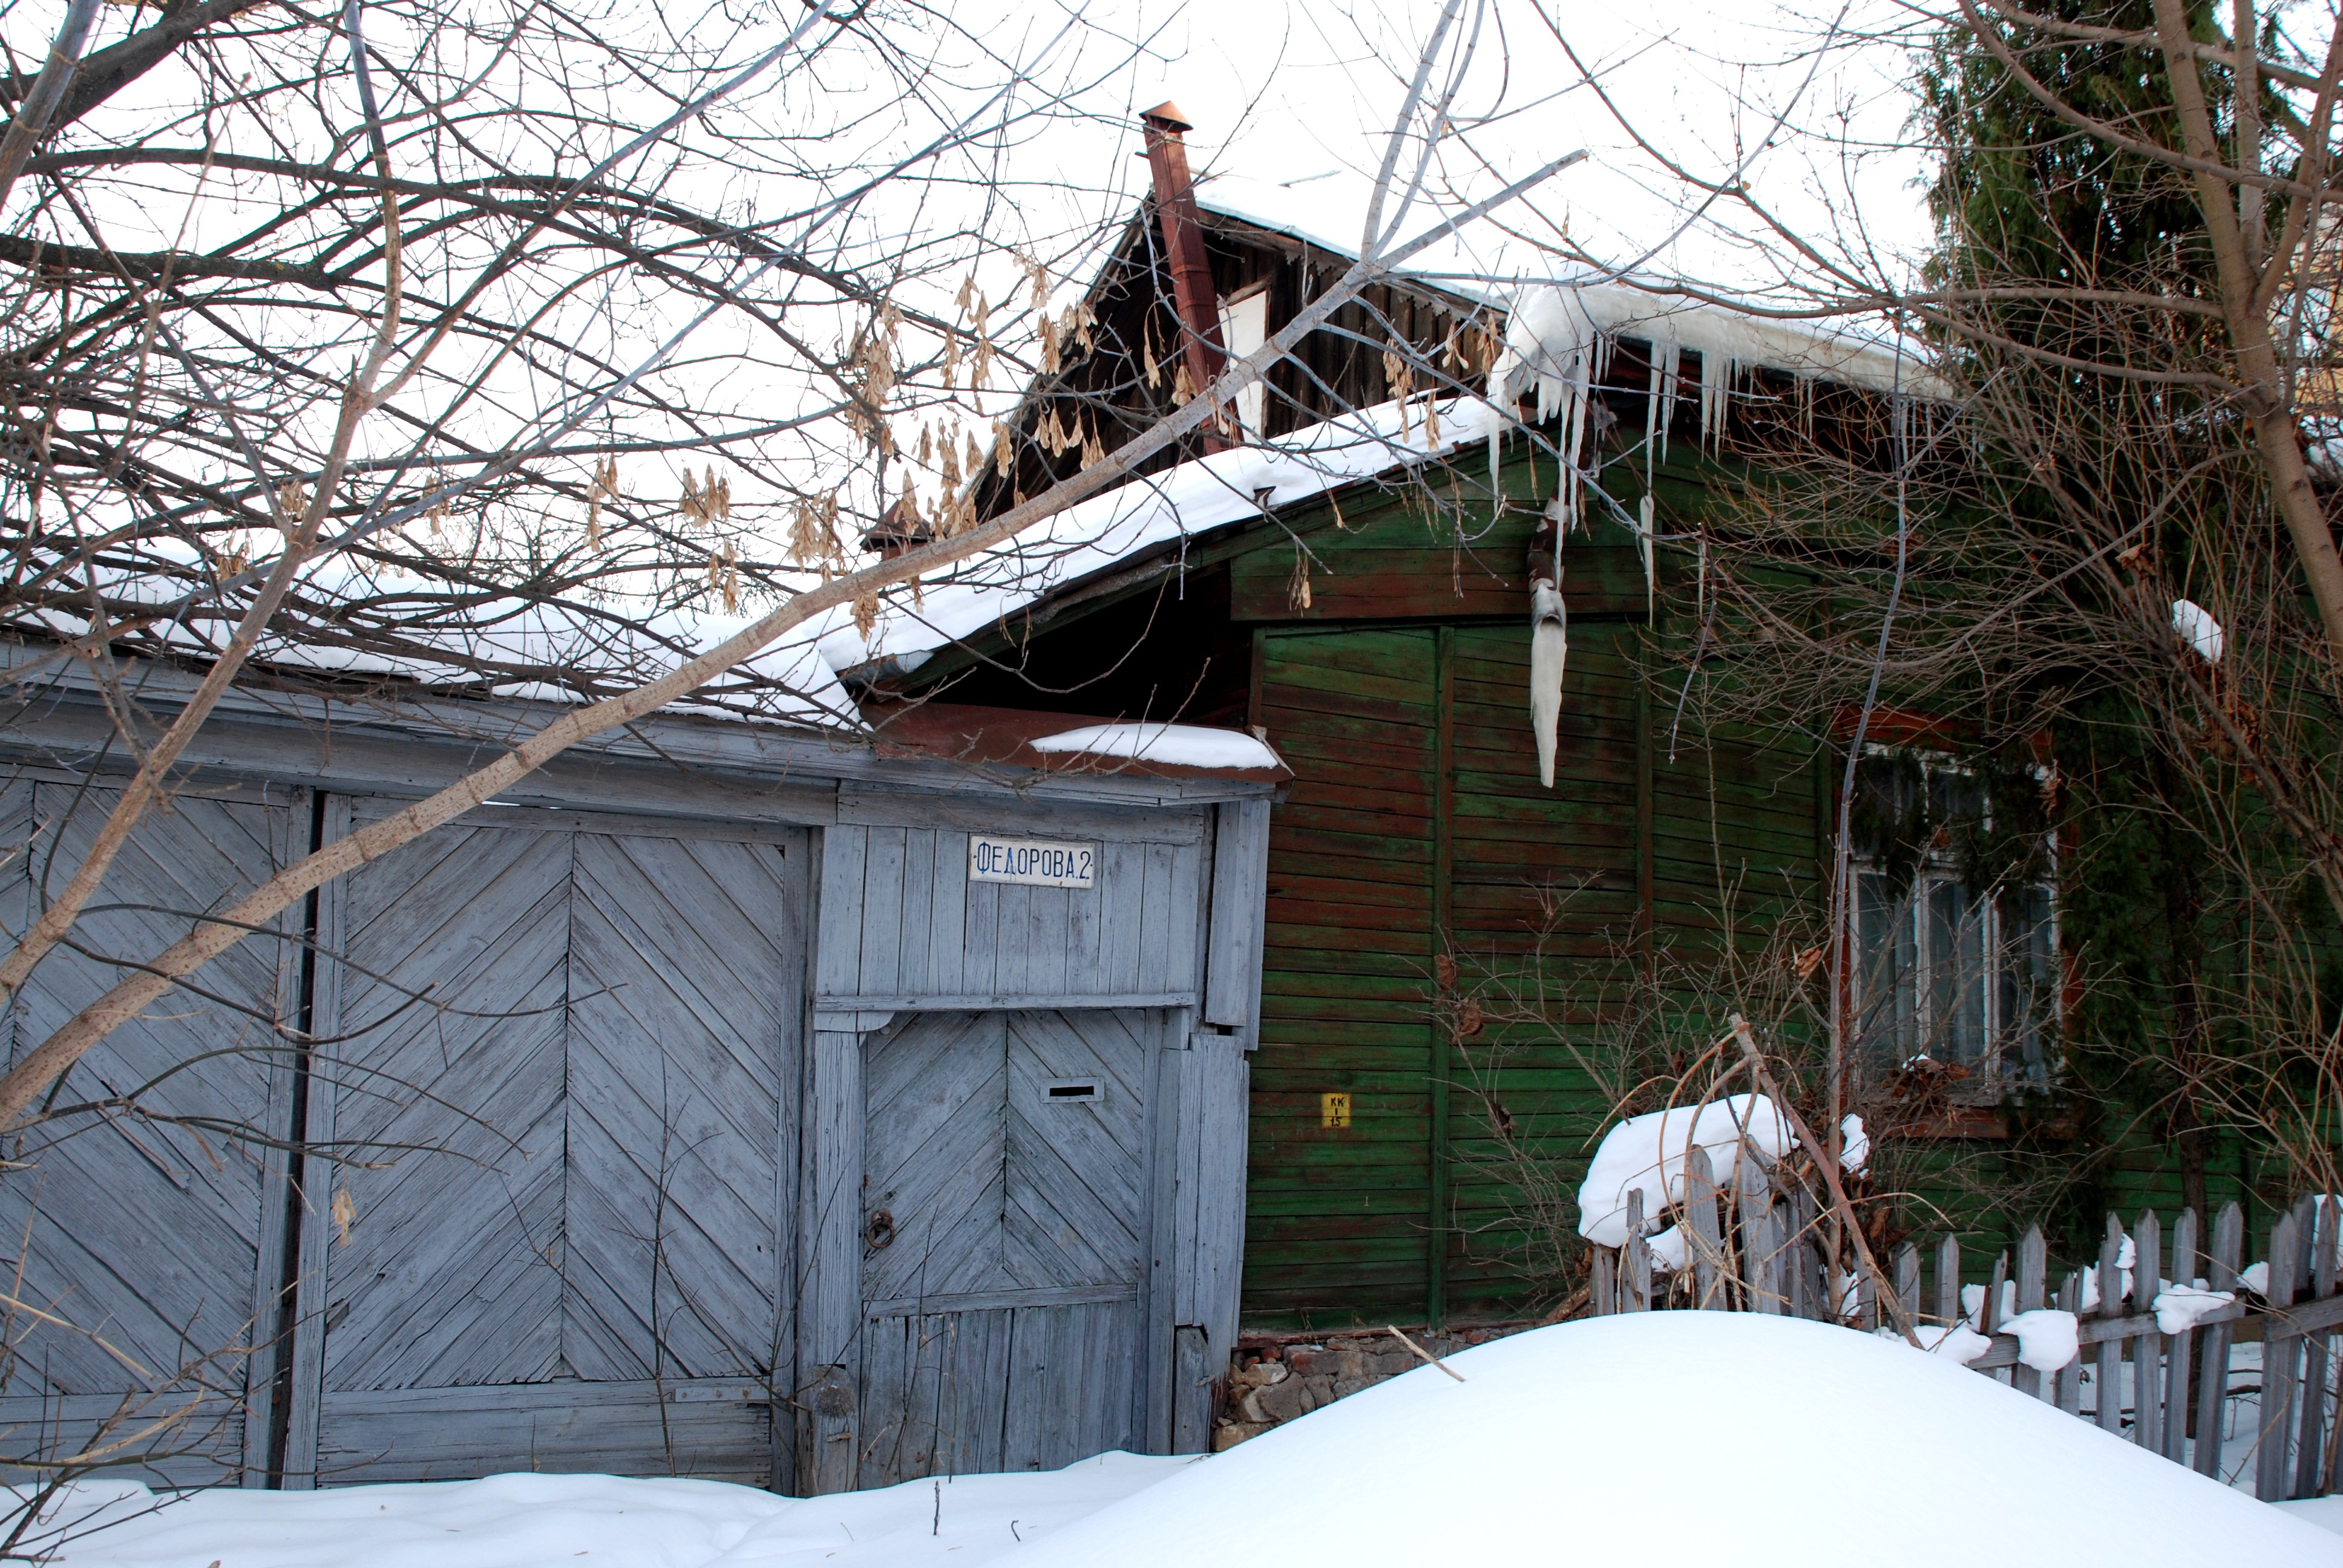
tree, snow, winter, house, roof, barn, city, home, shed, cityscape, shack, weather, backyard, nikon, door, season, russia, d80, cityscapes, nikond80, moscowregion, podolsk, outdoor structure, sugar house